Wytheville Raid

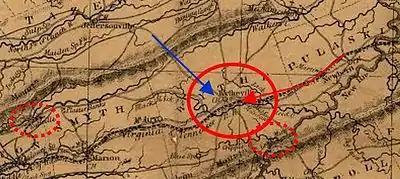
Old map showing Union approaching from north and rebels from east.

As the Union soldiers approached Wytheville in the early evening of July 18, the rear portion of the command was having small skirmishes with Confederate cavalry following them. About outside of Wytheville, rebels were encountered in the front. This small group of rebels was positioned along the crest of a low ridge that obscured the view into town. Colonel Powell and the cavalry were ordered from the rear to the front to charge into town. Toland's order was for the charge to be made in columns down the town's main pike that was blocked by the small group of rebels. Colonel Powell requested that Colonel Toland have the infantry dismount and drive the rebel skirmishers toward town before the charge, because he was unable to see what was behind the rebels. Powell also suggested that if the cavalry were to charge, the men should be deployed "to right and left" instead of a straight ahead charge. Toland "characteristically disregarded" and strongly rejected Powell's suggestions.